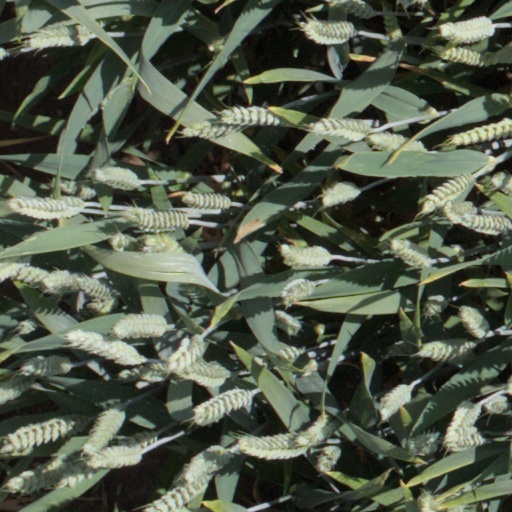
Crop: wheat